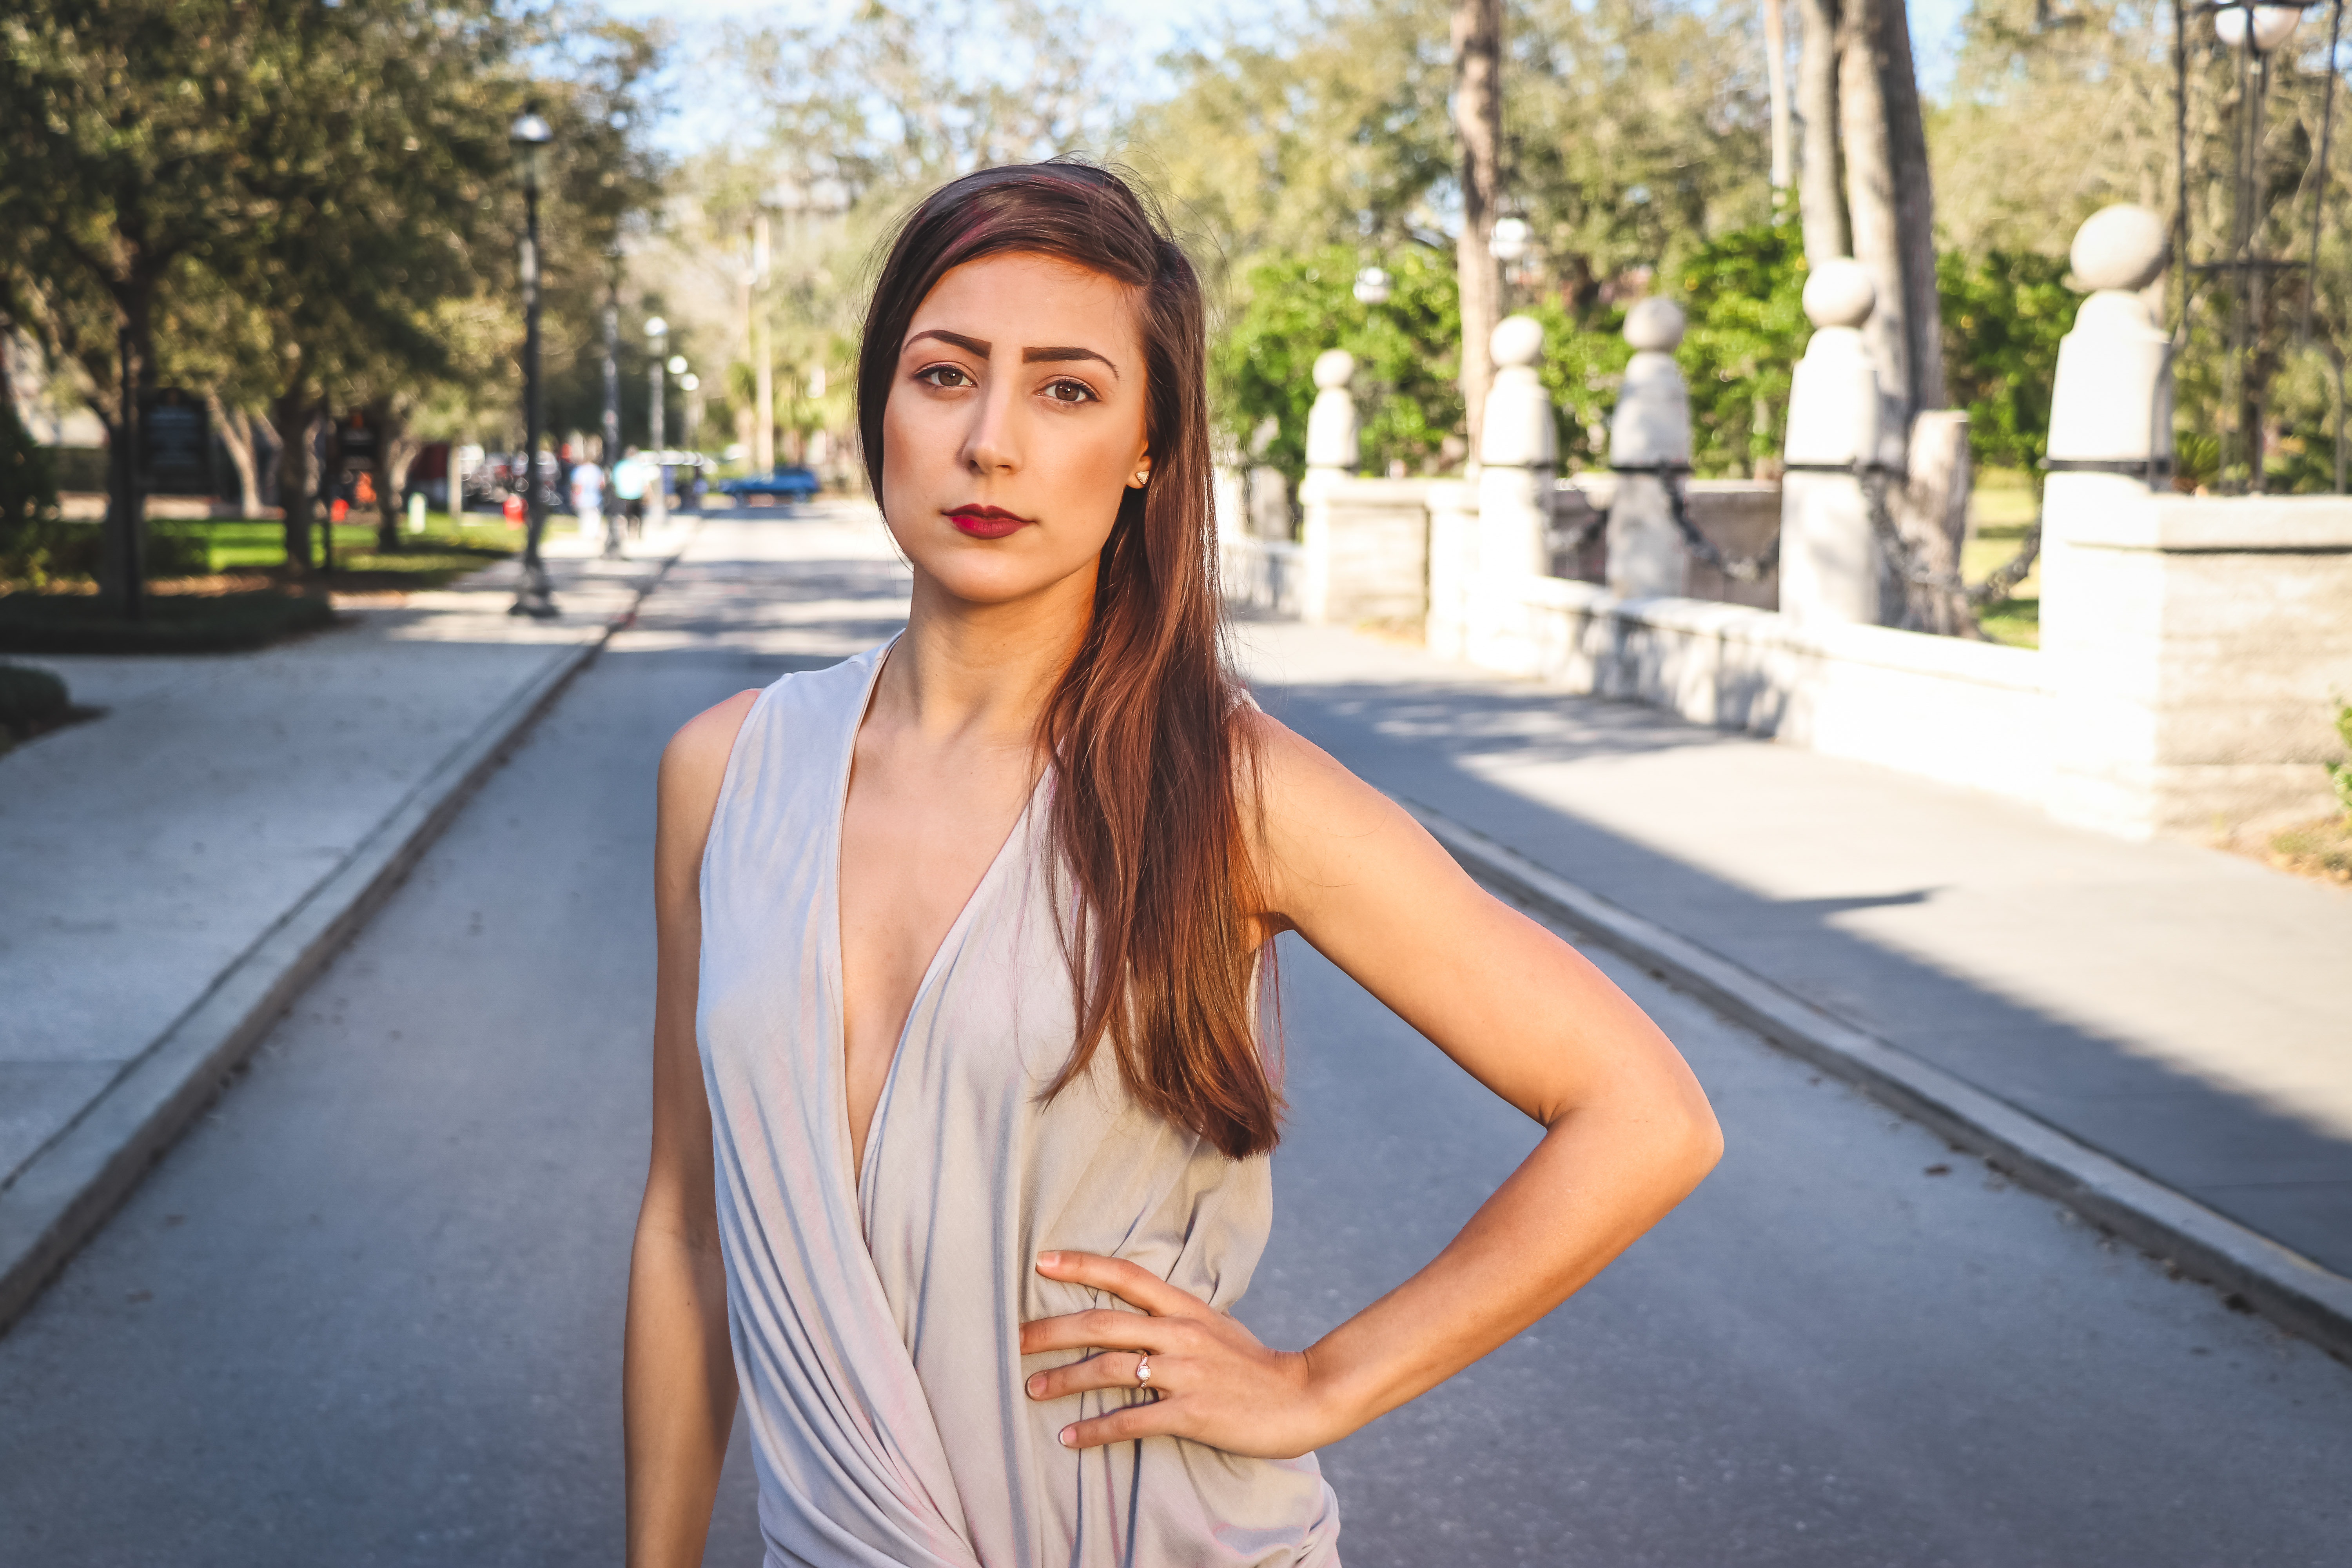
hair, photograph, shoulder, street fashion, beauty, snapshot, hairstyle, long hair, fashion, lip, photography, summer, joint, photo shoot, blond, brown hair, cool, fashion model, smile, leg, neck, dress, black hair, feathered hair, hair coloring, model, leisure, style, layered hair, shoe